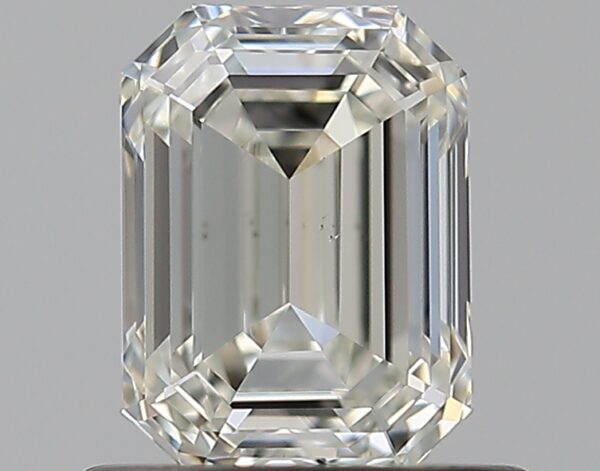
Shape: emerald
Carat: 0.7
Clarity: VS1
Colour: J
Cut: EX
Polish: EX
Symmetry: EX
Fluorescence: N
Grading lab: GIA
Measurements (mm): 5.76 x 4.25 x 2.89